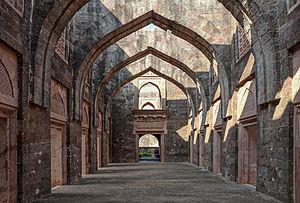
Intérieur du Hindola Mahal, Mandu, Inde